Pavilion Theatre, Cromer Pier

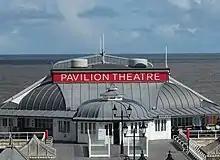
Pavilion Theatre

The Pavilion Theatre is located on Cromer Pier in Cromer, Norfolk. Originally a bandstand when the pier opened, it was converted into an enclosed pavilion in 1905.